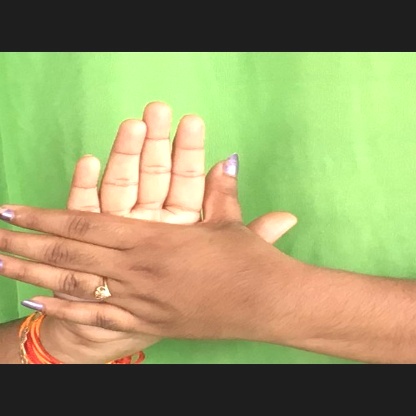
Mudra: Chakra